Facejacker

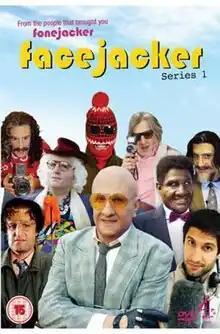

Facejacker is a Channel 4 comedy series which started on 16 April 2010. It follows the similar show "Fonejacker". Kayvan Novak adopts various disguises (with the aid of prosthetics), including several characters heard in "Fonejacker". To promote the show, Novak appeared at "Channel 4's Comedy Gala" as Terry Tibbs on 5 April.